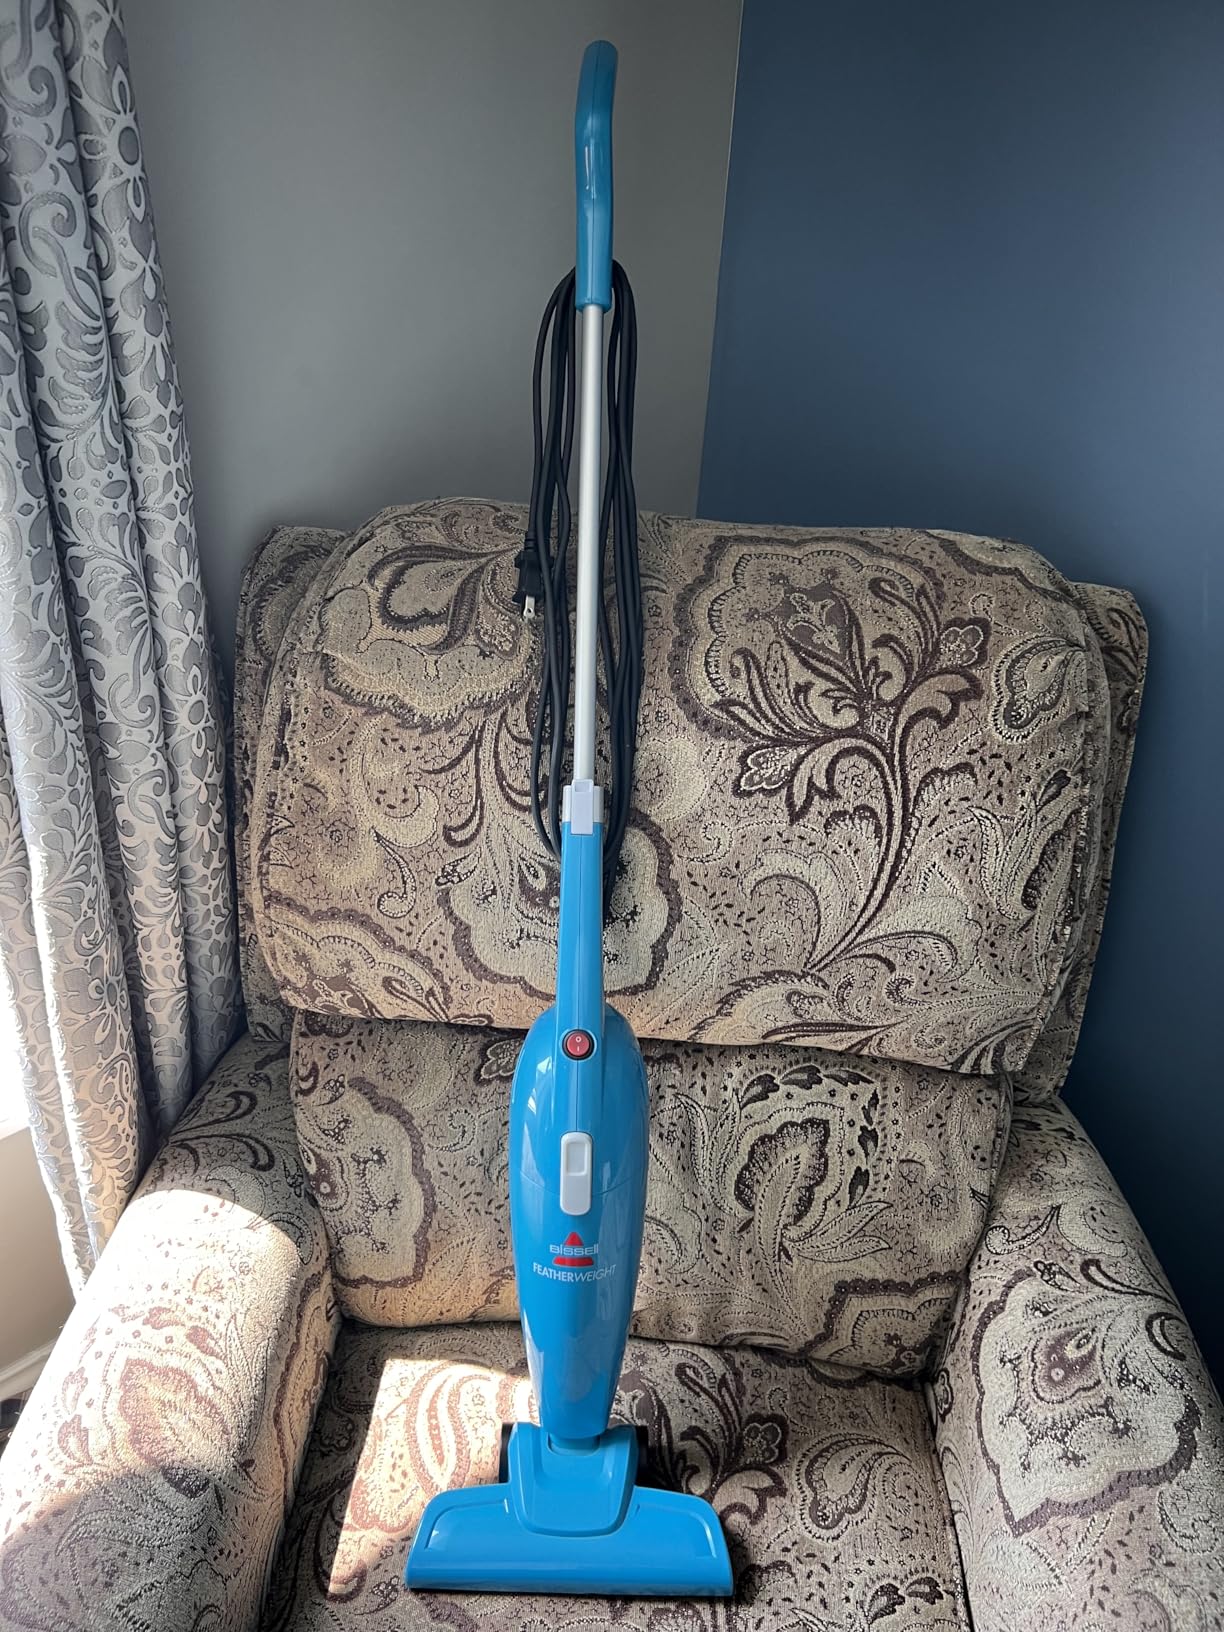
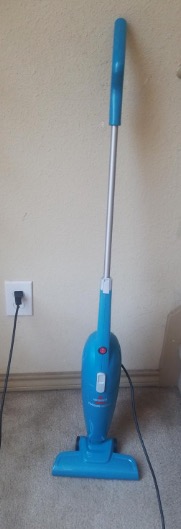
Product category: items_vacuum
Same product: yes